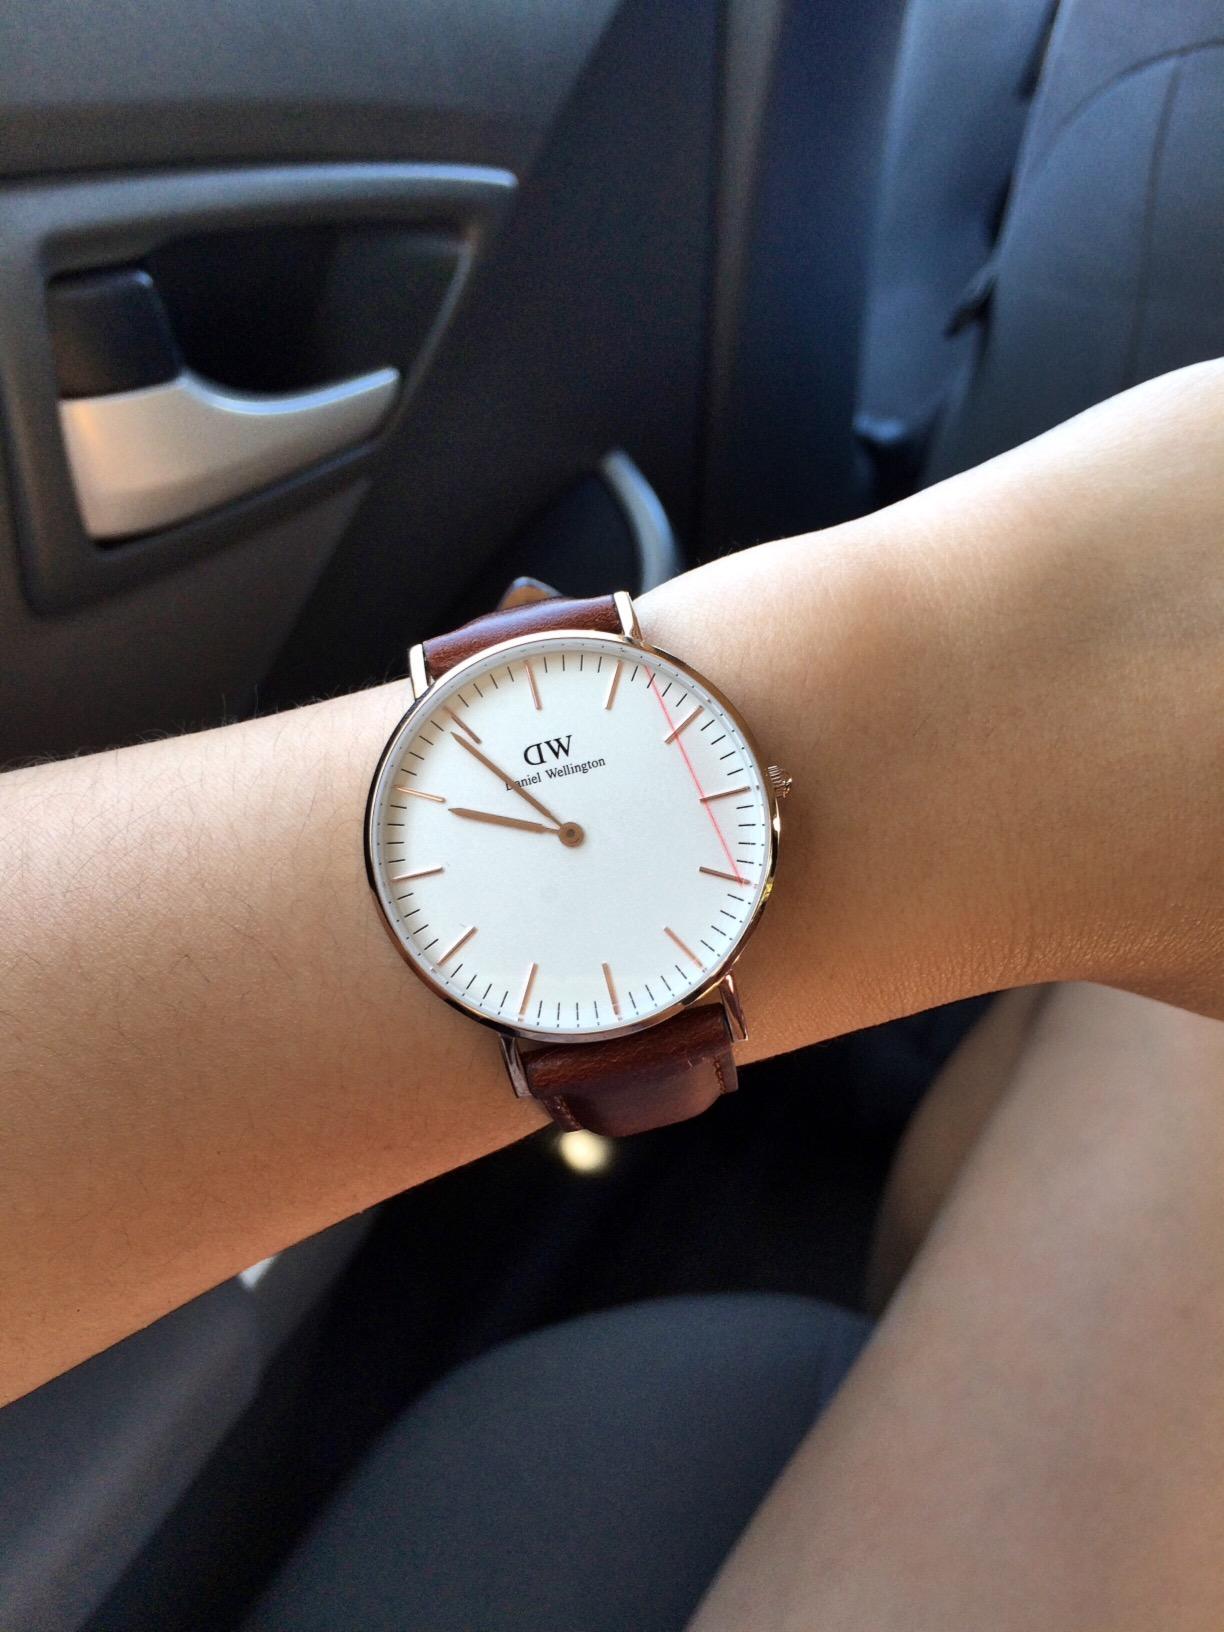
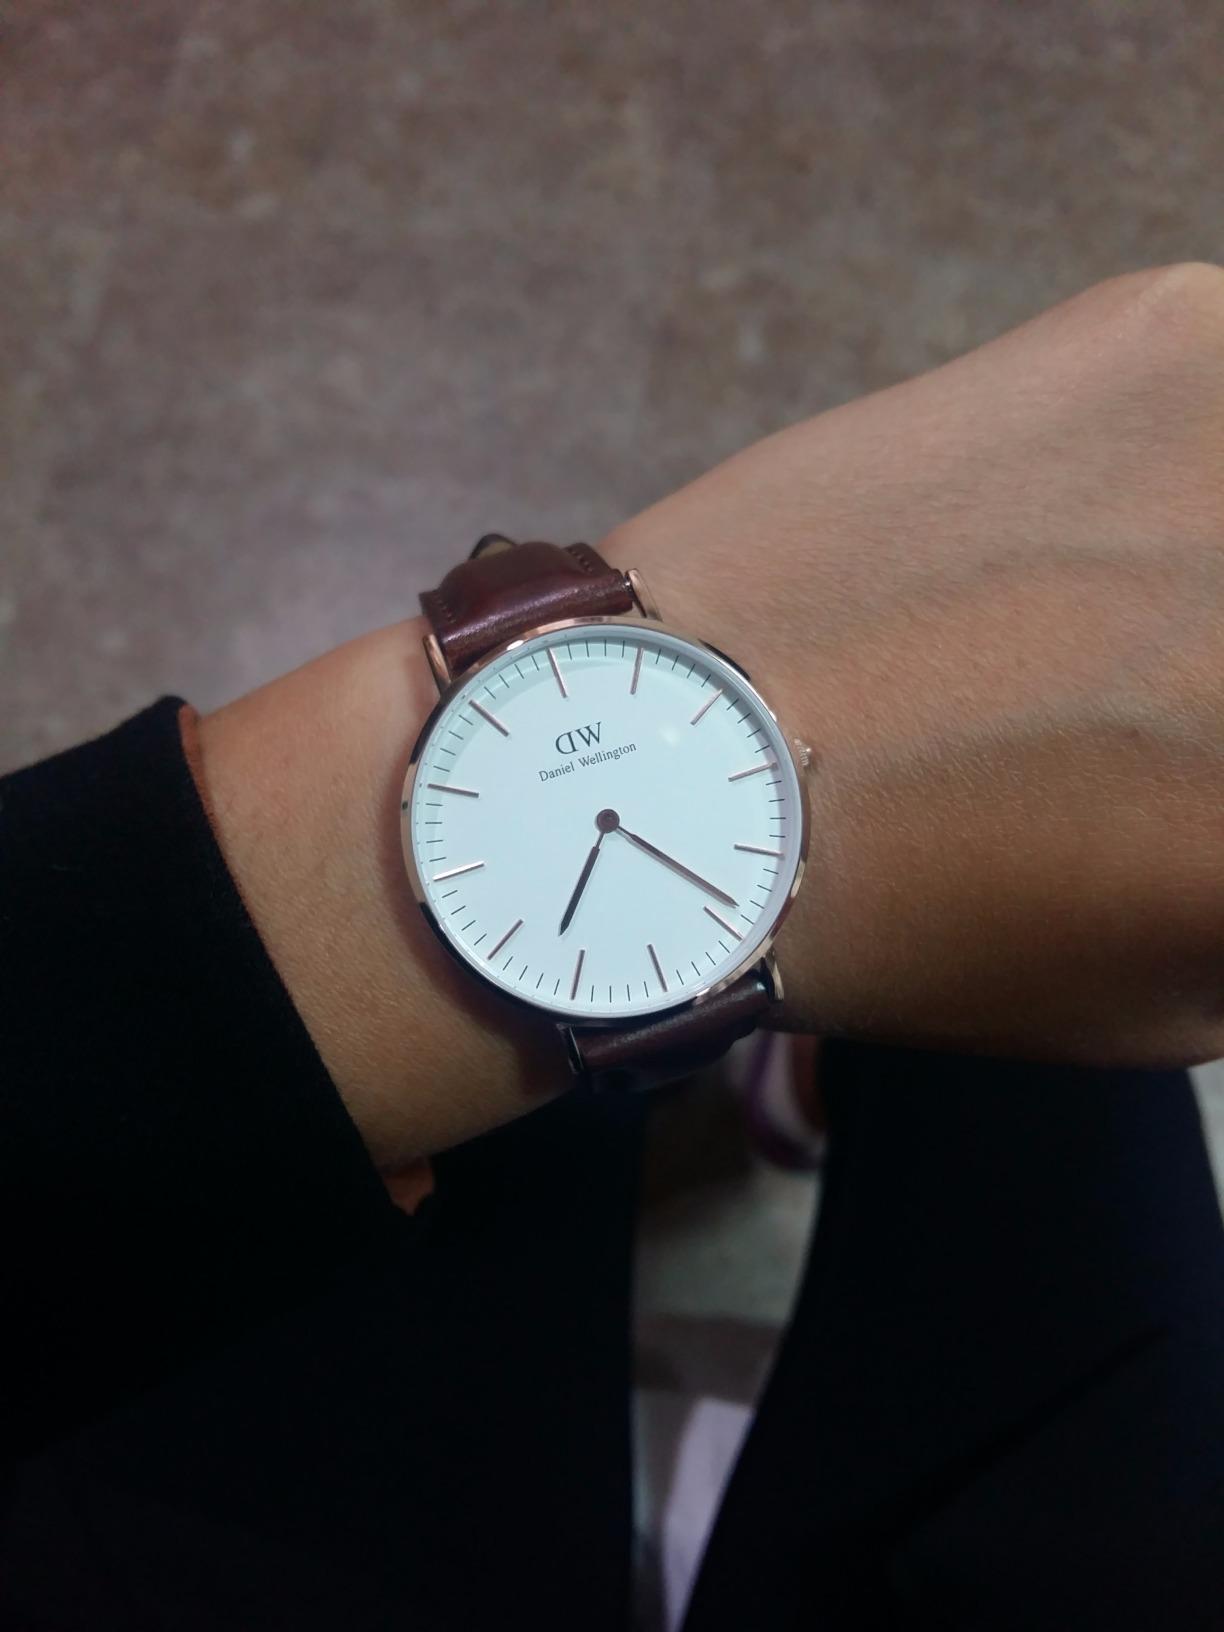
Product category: accessories_watch
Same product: yes